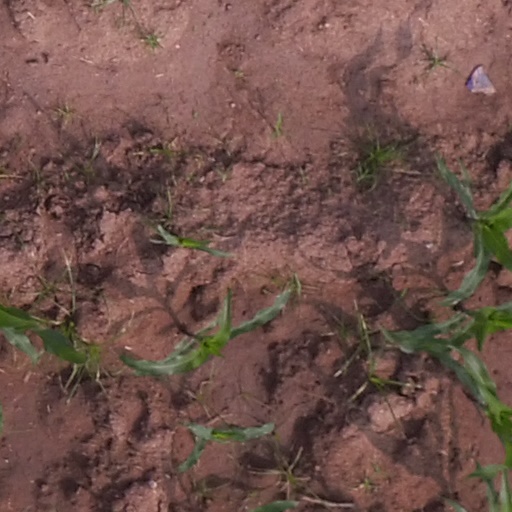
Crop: maize; corn